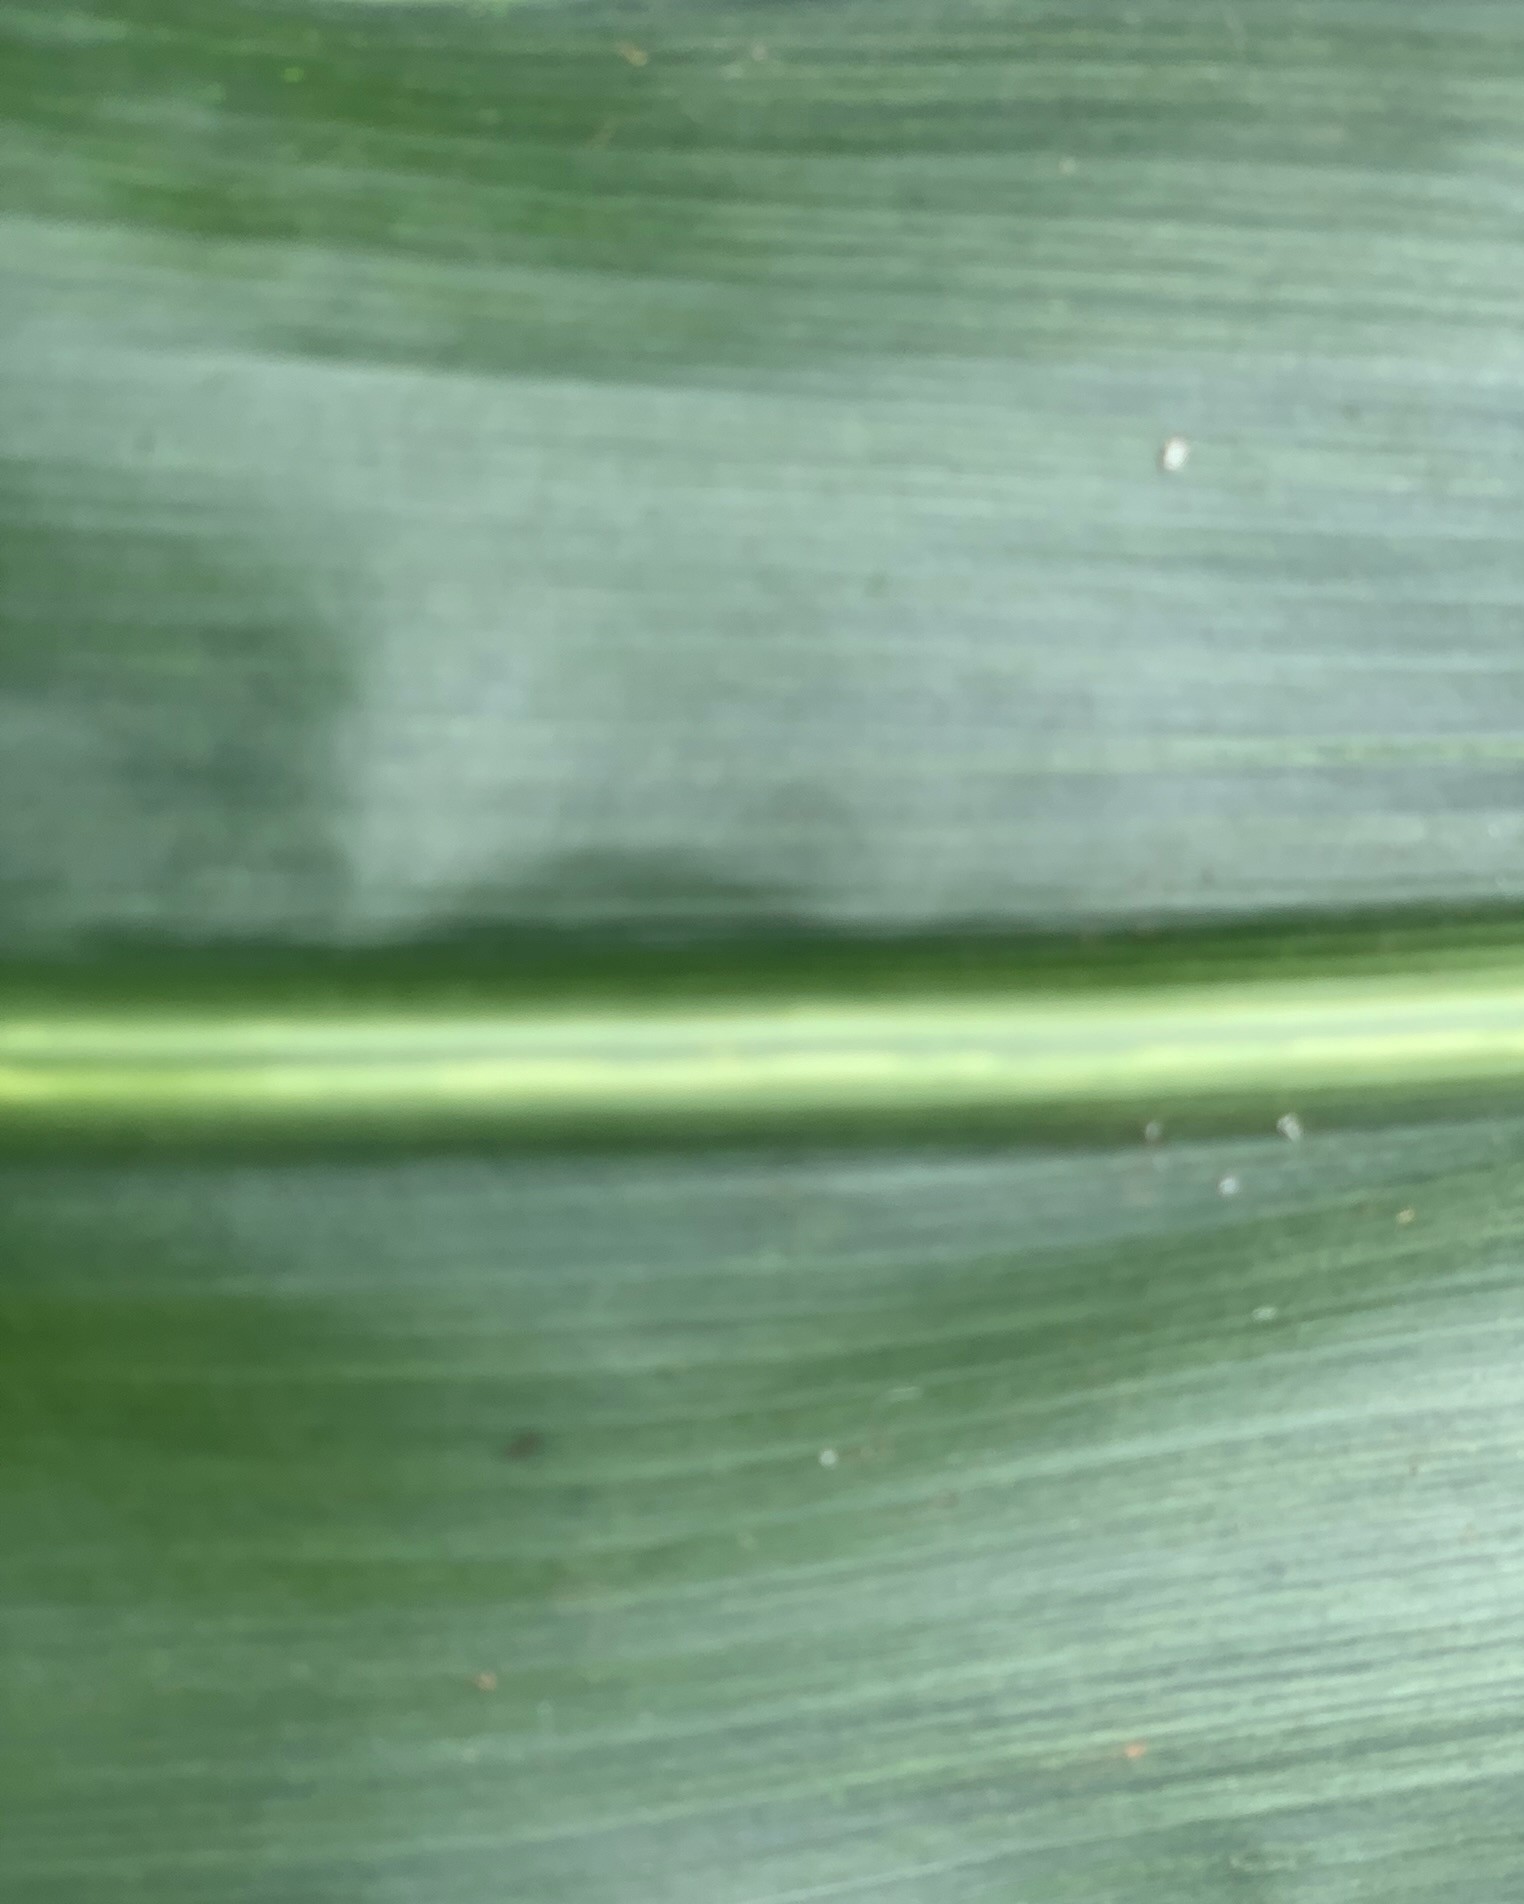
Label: Healthy